Archaeological ethics

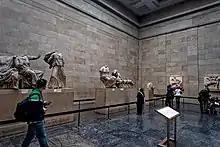
The British Museum's possession of the Parthenon Sculptures, also called the "Elgin Marbles", has been ethically questioned because these sculptures were removed from Greece under contested circumstances.

Although not formally connected with the modern discipline of archaeology, the international trade in antiquities has also raised ethical questions regarding the ownership of archaeological artifacts. The market for imported antiquities has encouraged damage to archaeological sites and often led to appeals for the recall. Famous sites such as Angkor Wat in Cambodia have experienced problems with looting. Looting often leads to loss of information as material remains are removed from their original contexts. Examples of archaeological material which has been removed from its place of origin and over which there is now controversy regarding its return include the Elgin Marbles.